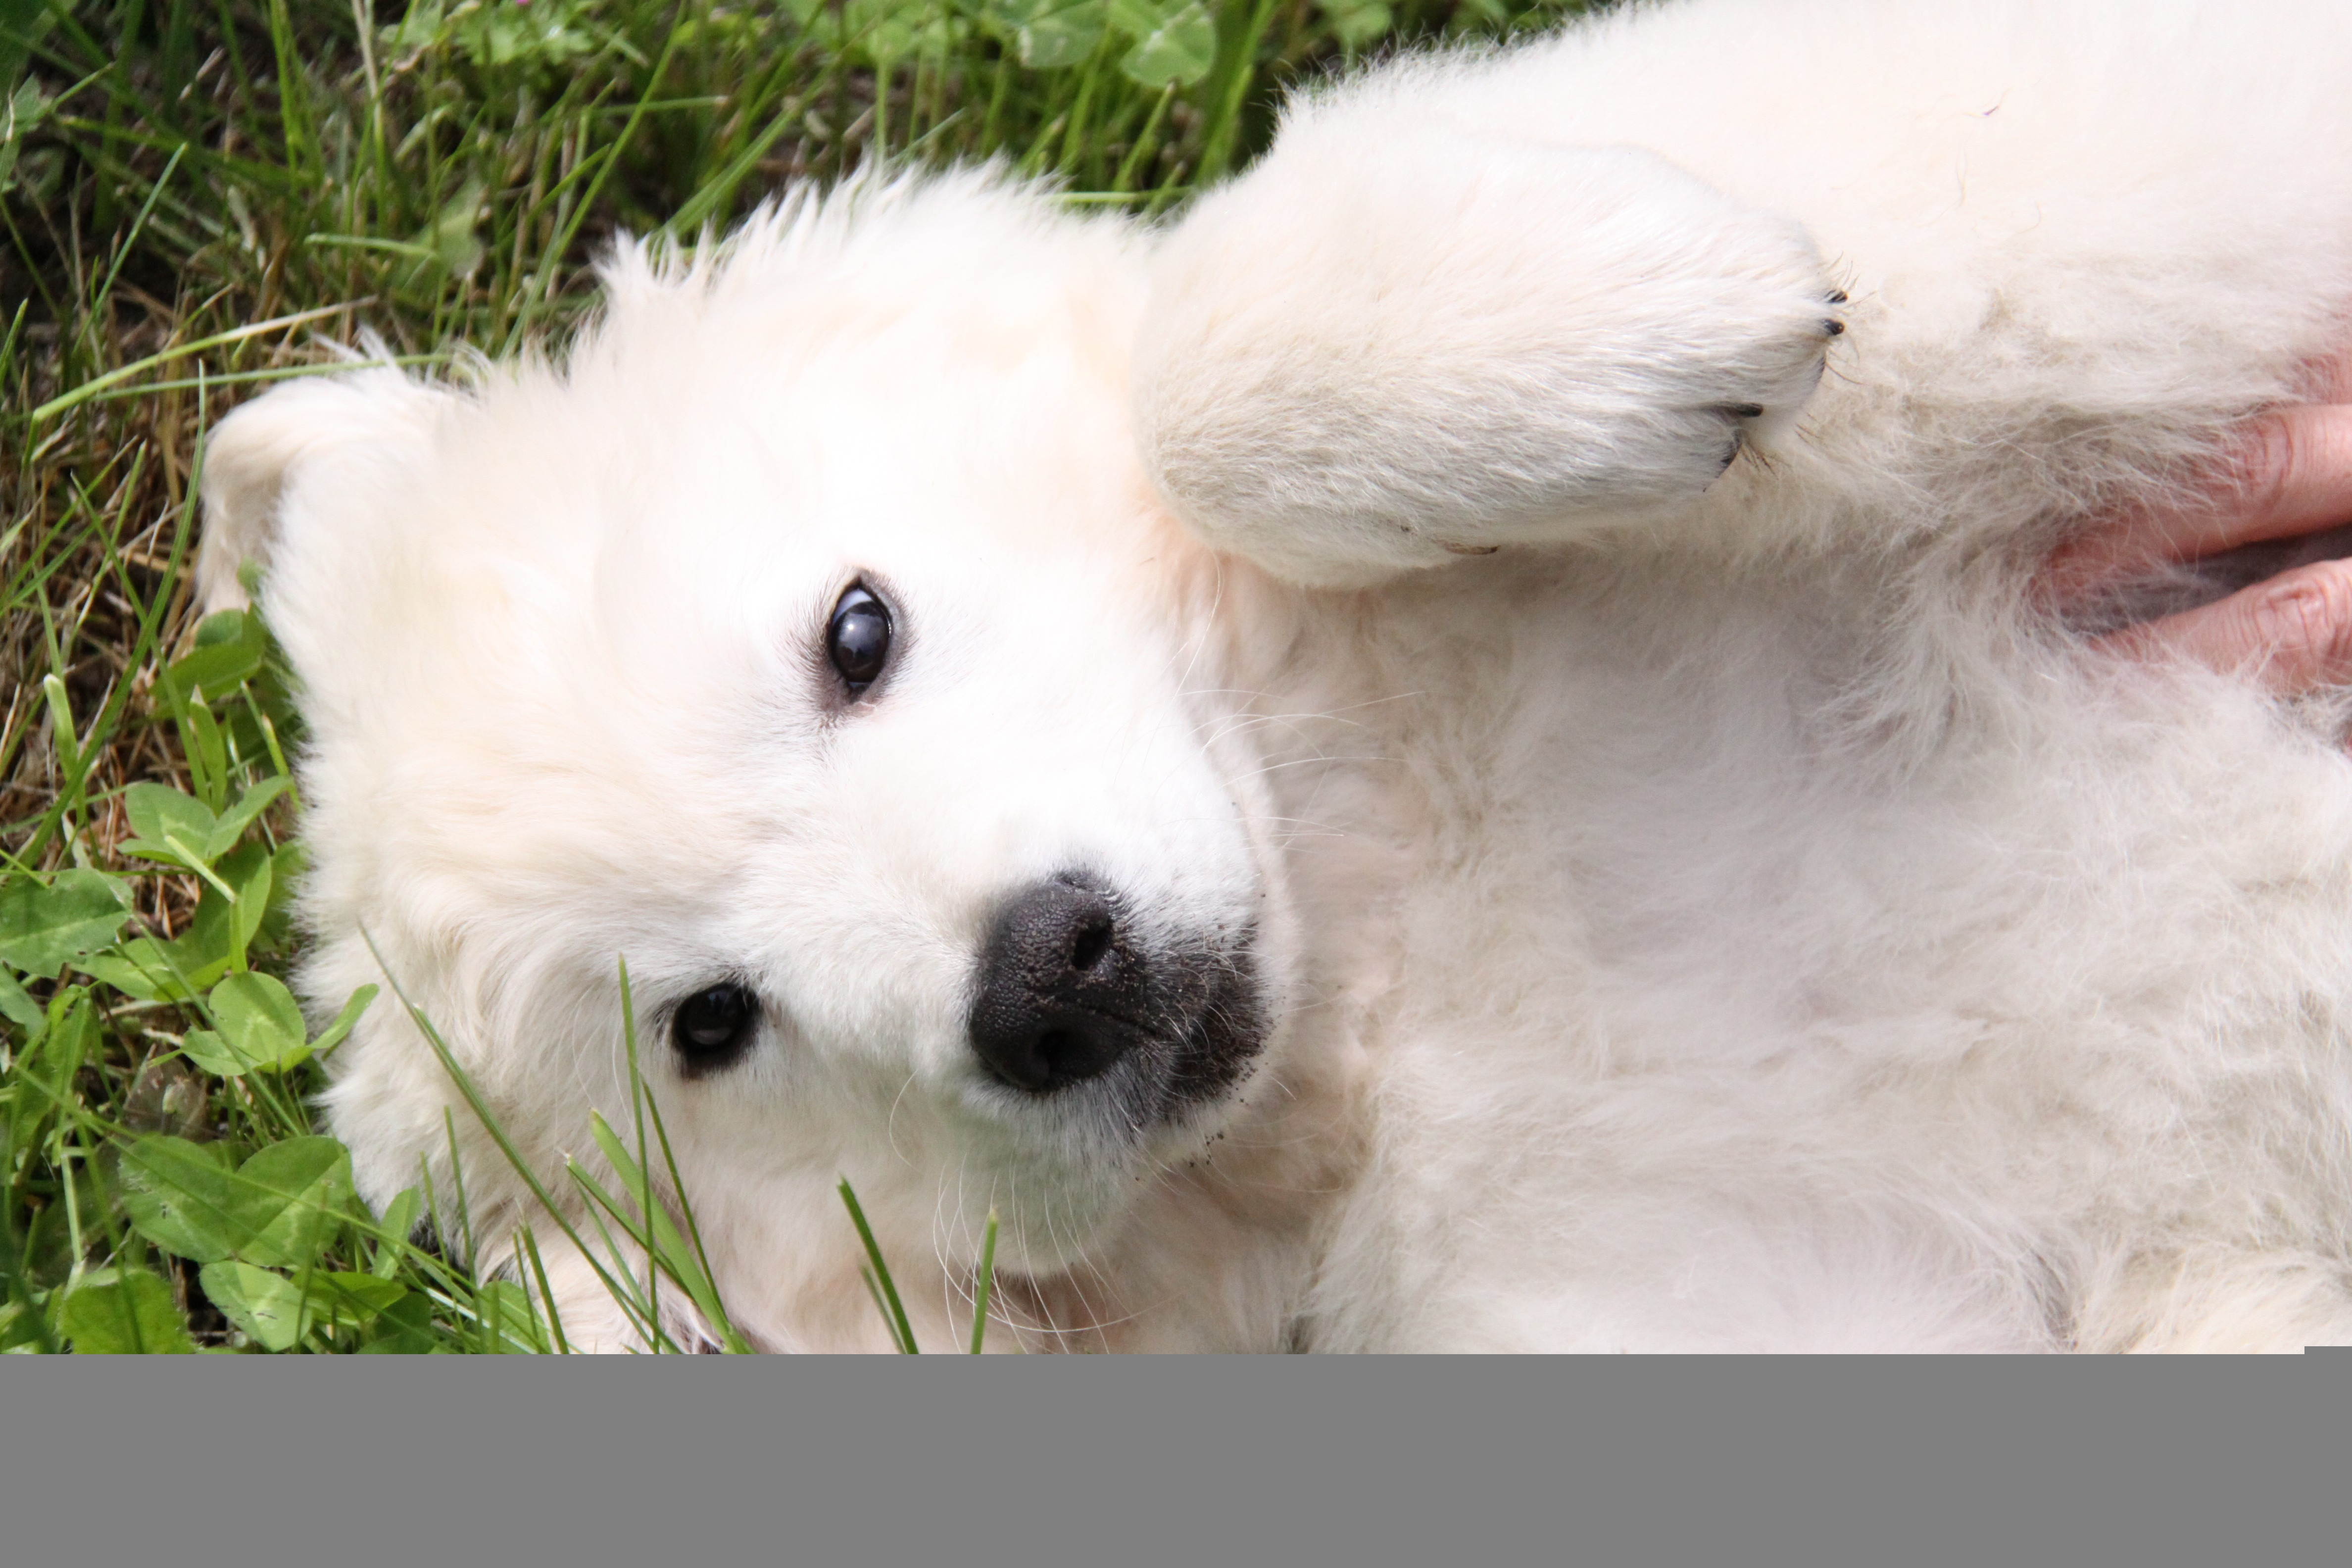
white, play, puppy, dog, mammal, vertebrate, dog breed, berger, samoyed, white shepherd, coton de tulear, dog like mammal, dog breed group, west highland white terrier, japanese spitz, american eskimo dog, great pyrenees, berger blanc suisse, slovak cuvac